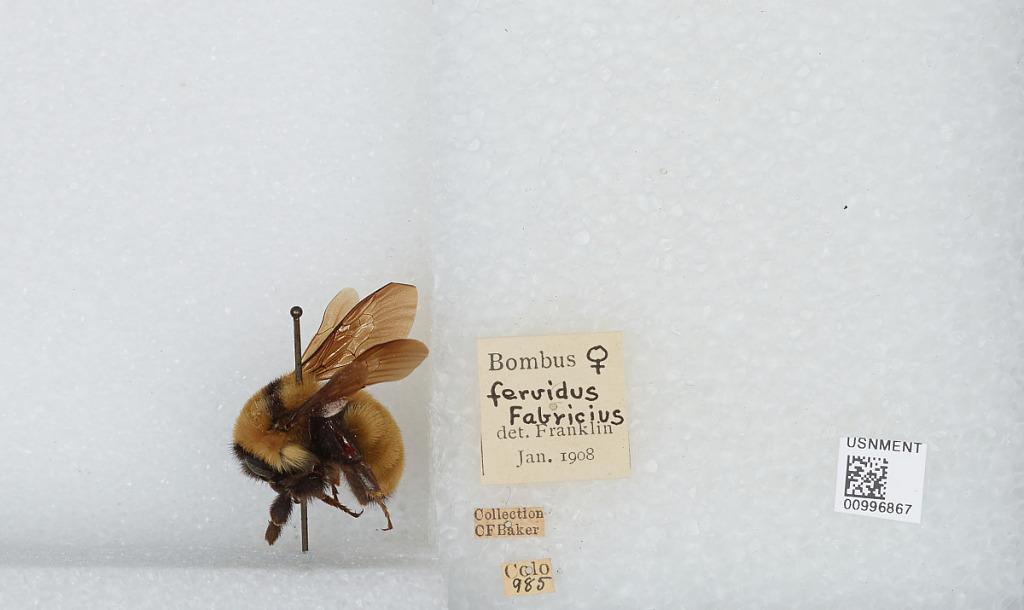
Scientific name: Bombus (Fervidobombus) fervidus fervidus (Fabricius)
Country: United States
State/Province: Colorado
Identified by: Franklin